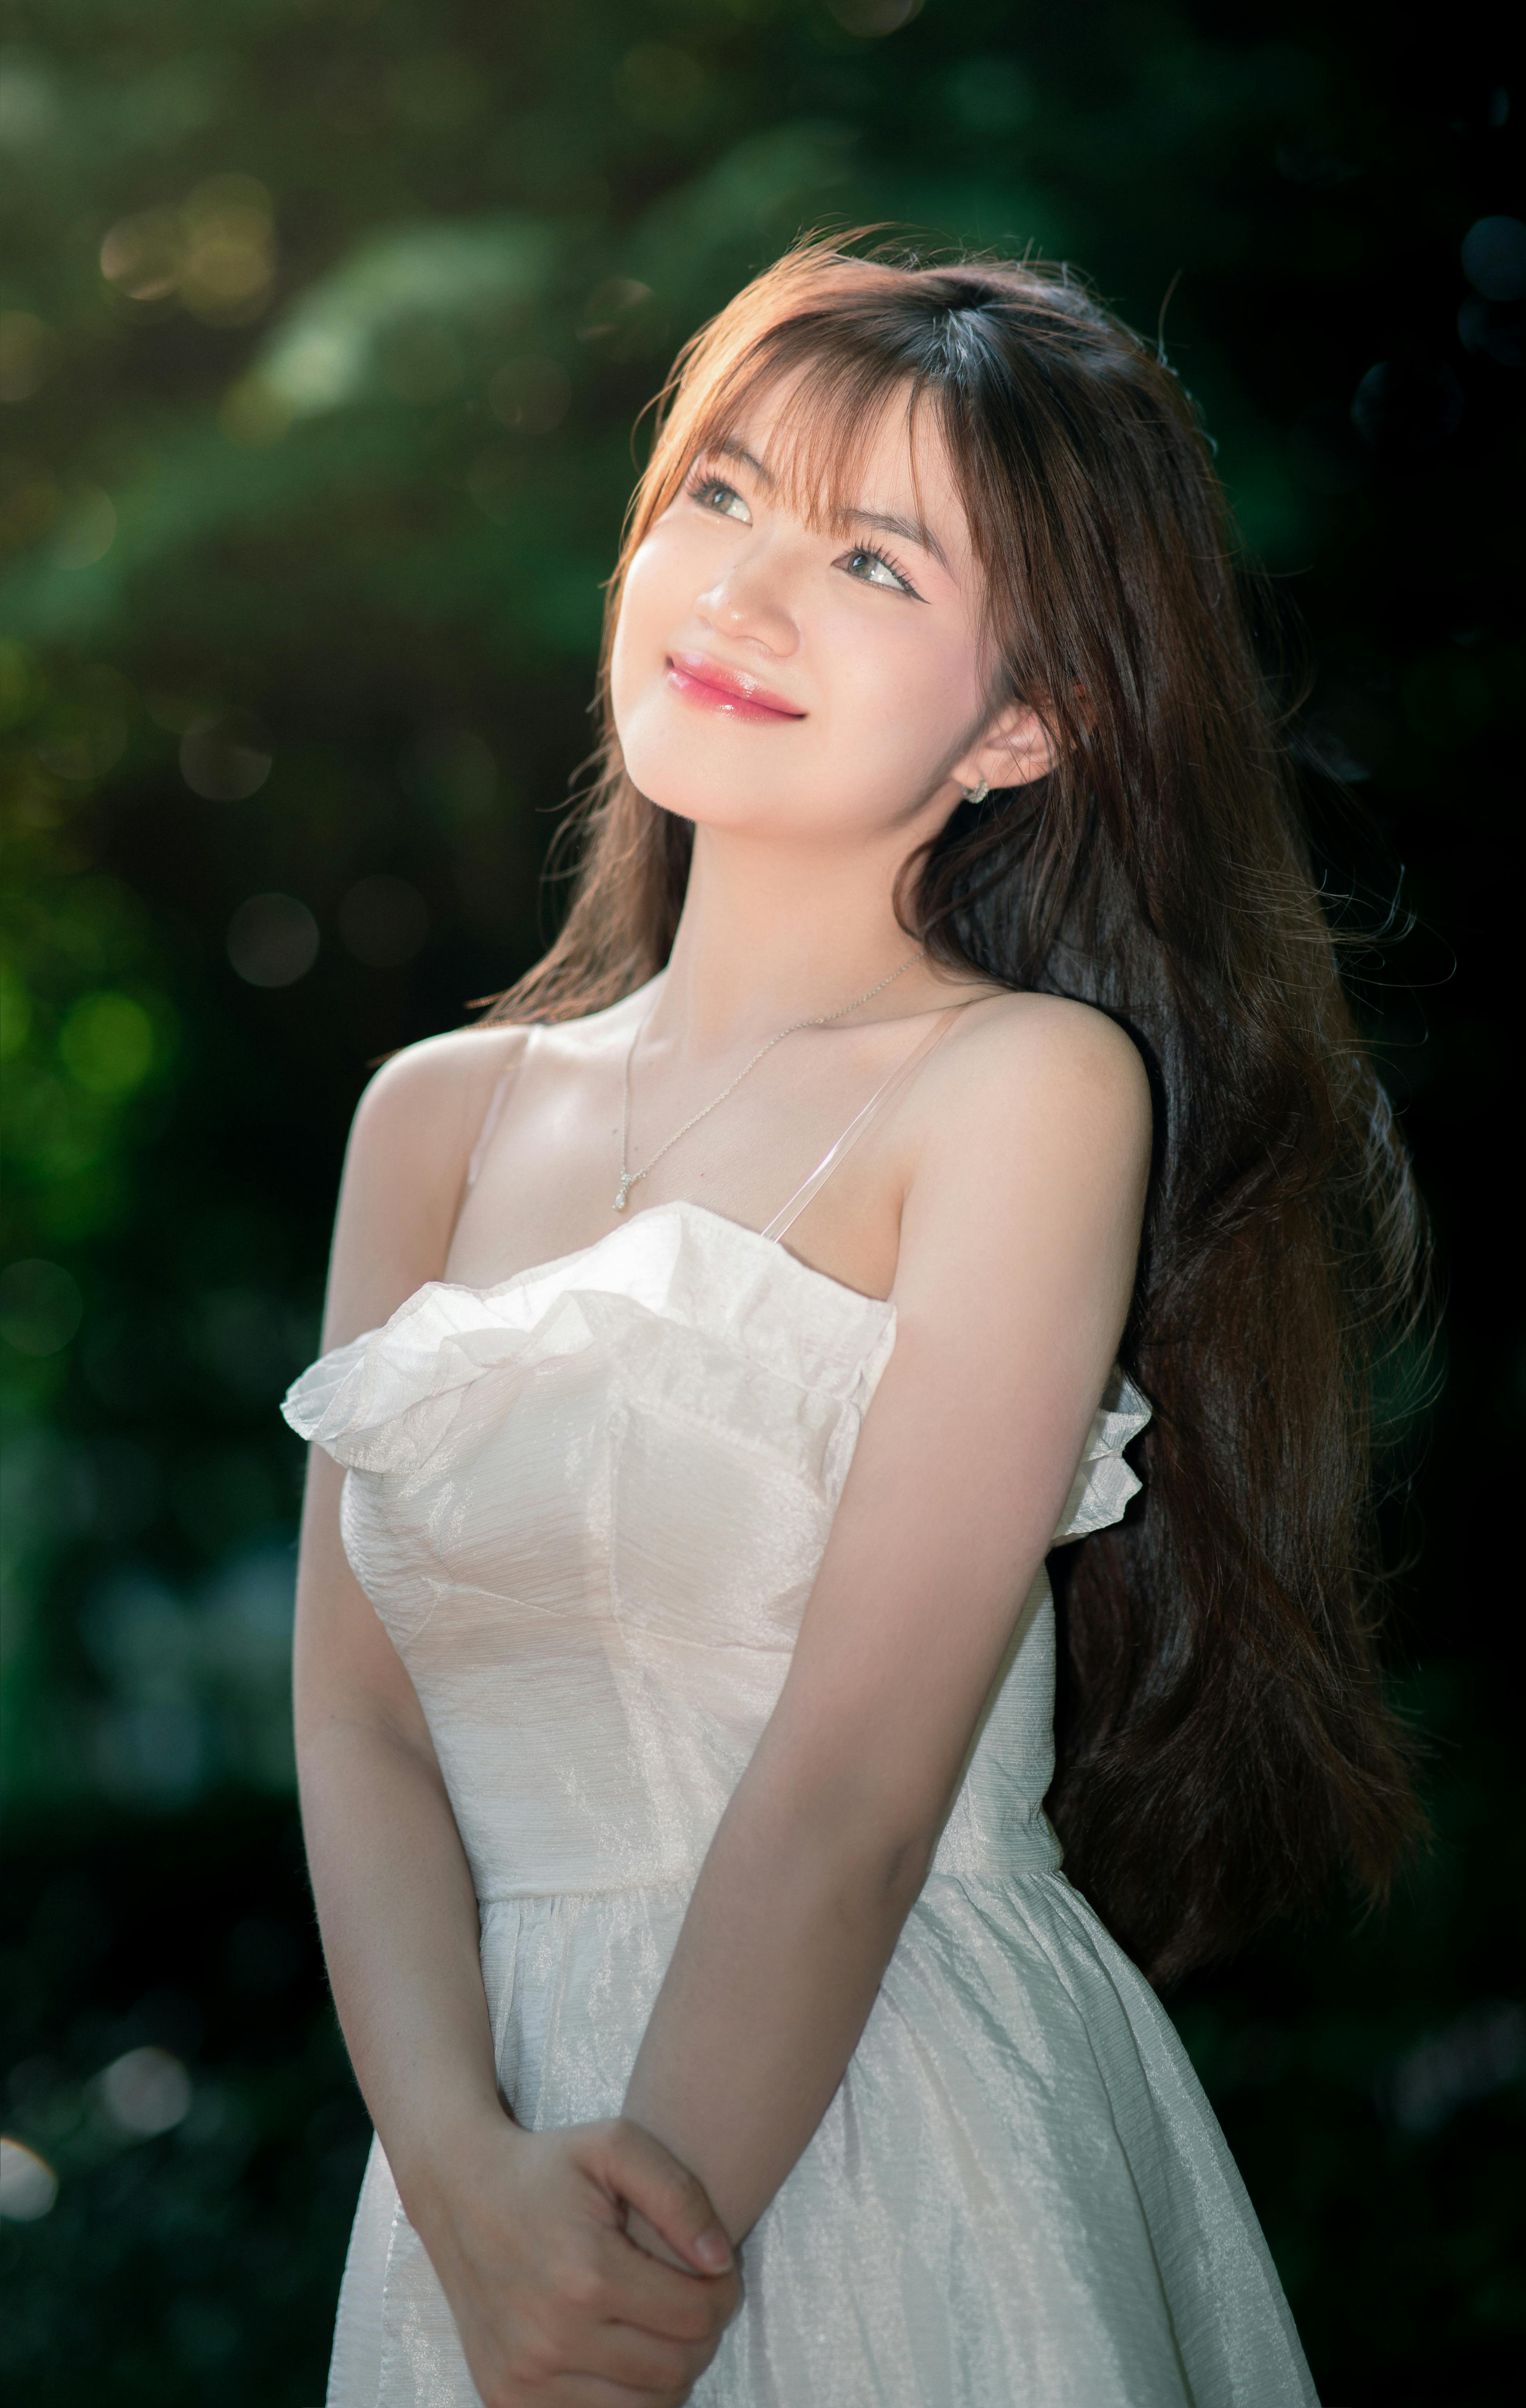
woman, skin, smile, lip, hairstyle, shoulder, dress, flash photography, human body, wedding dress, neck, bridal clothing, happy, waist, People in nature, gown, bridal party dress, grass, Strapless dress, black hair, formal wear, fashion model, bridal accessory, trunk, long hair, day dress, embellishment, event, fashion design, brown hair, child, bride, sitting, cocktail dress, peach, haute couture, abdomen, jewellery, portrait photography, japanese idol, necklace, photo shoot, ceremony